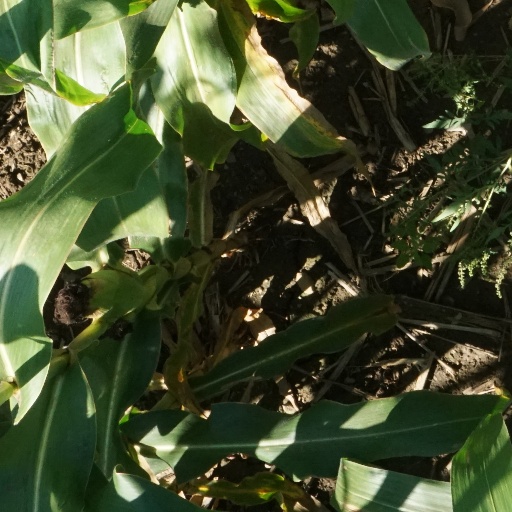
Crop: maize; corn